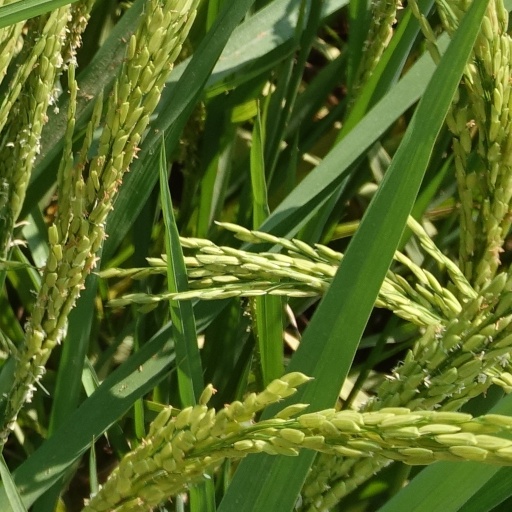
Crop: rice